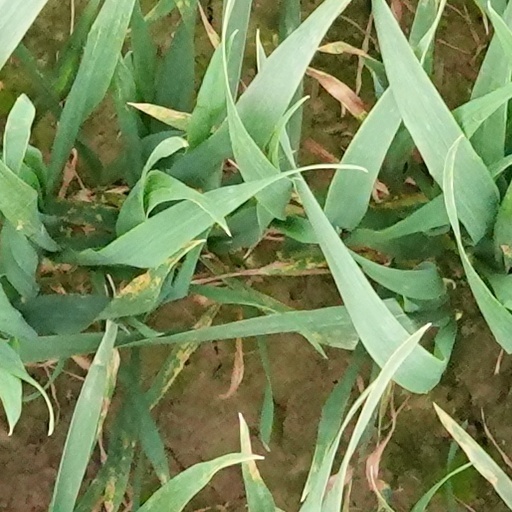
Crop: wheat